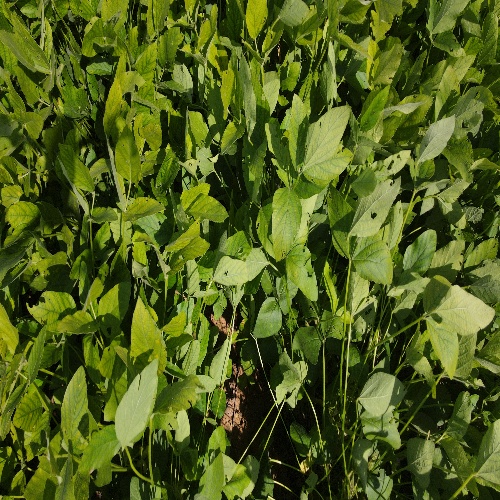
Label: Caterpillar